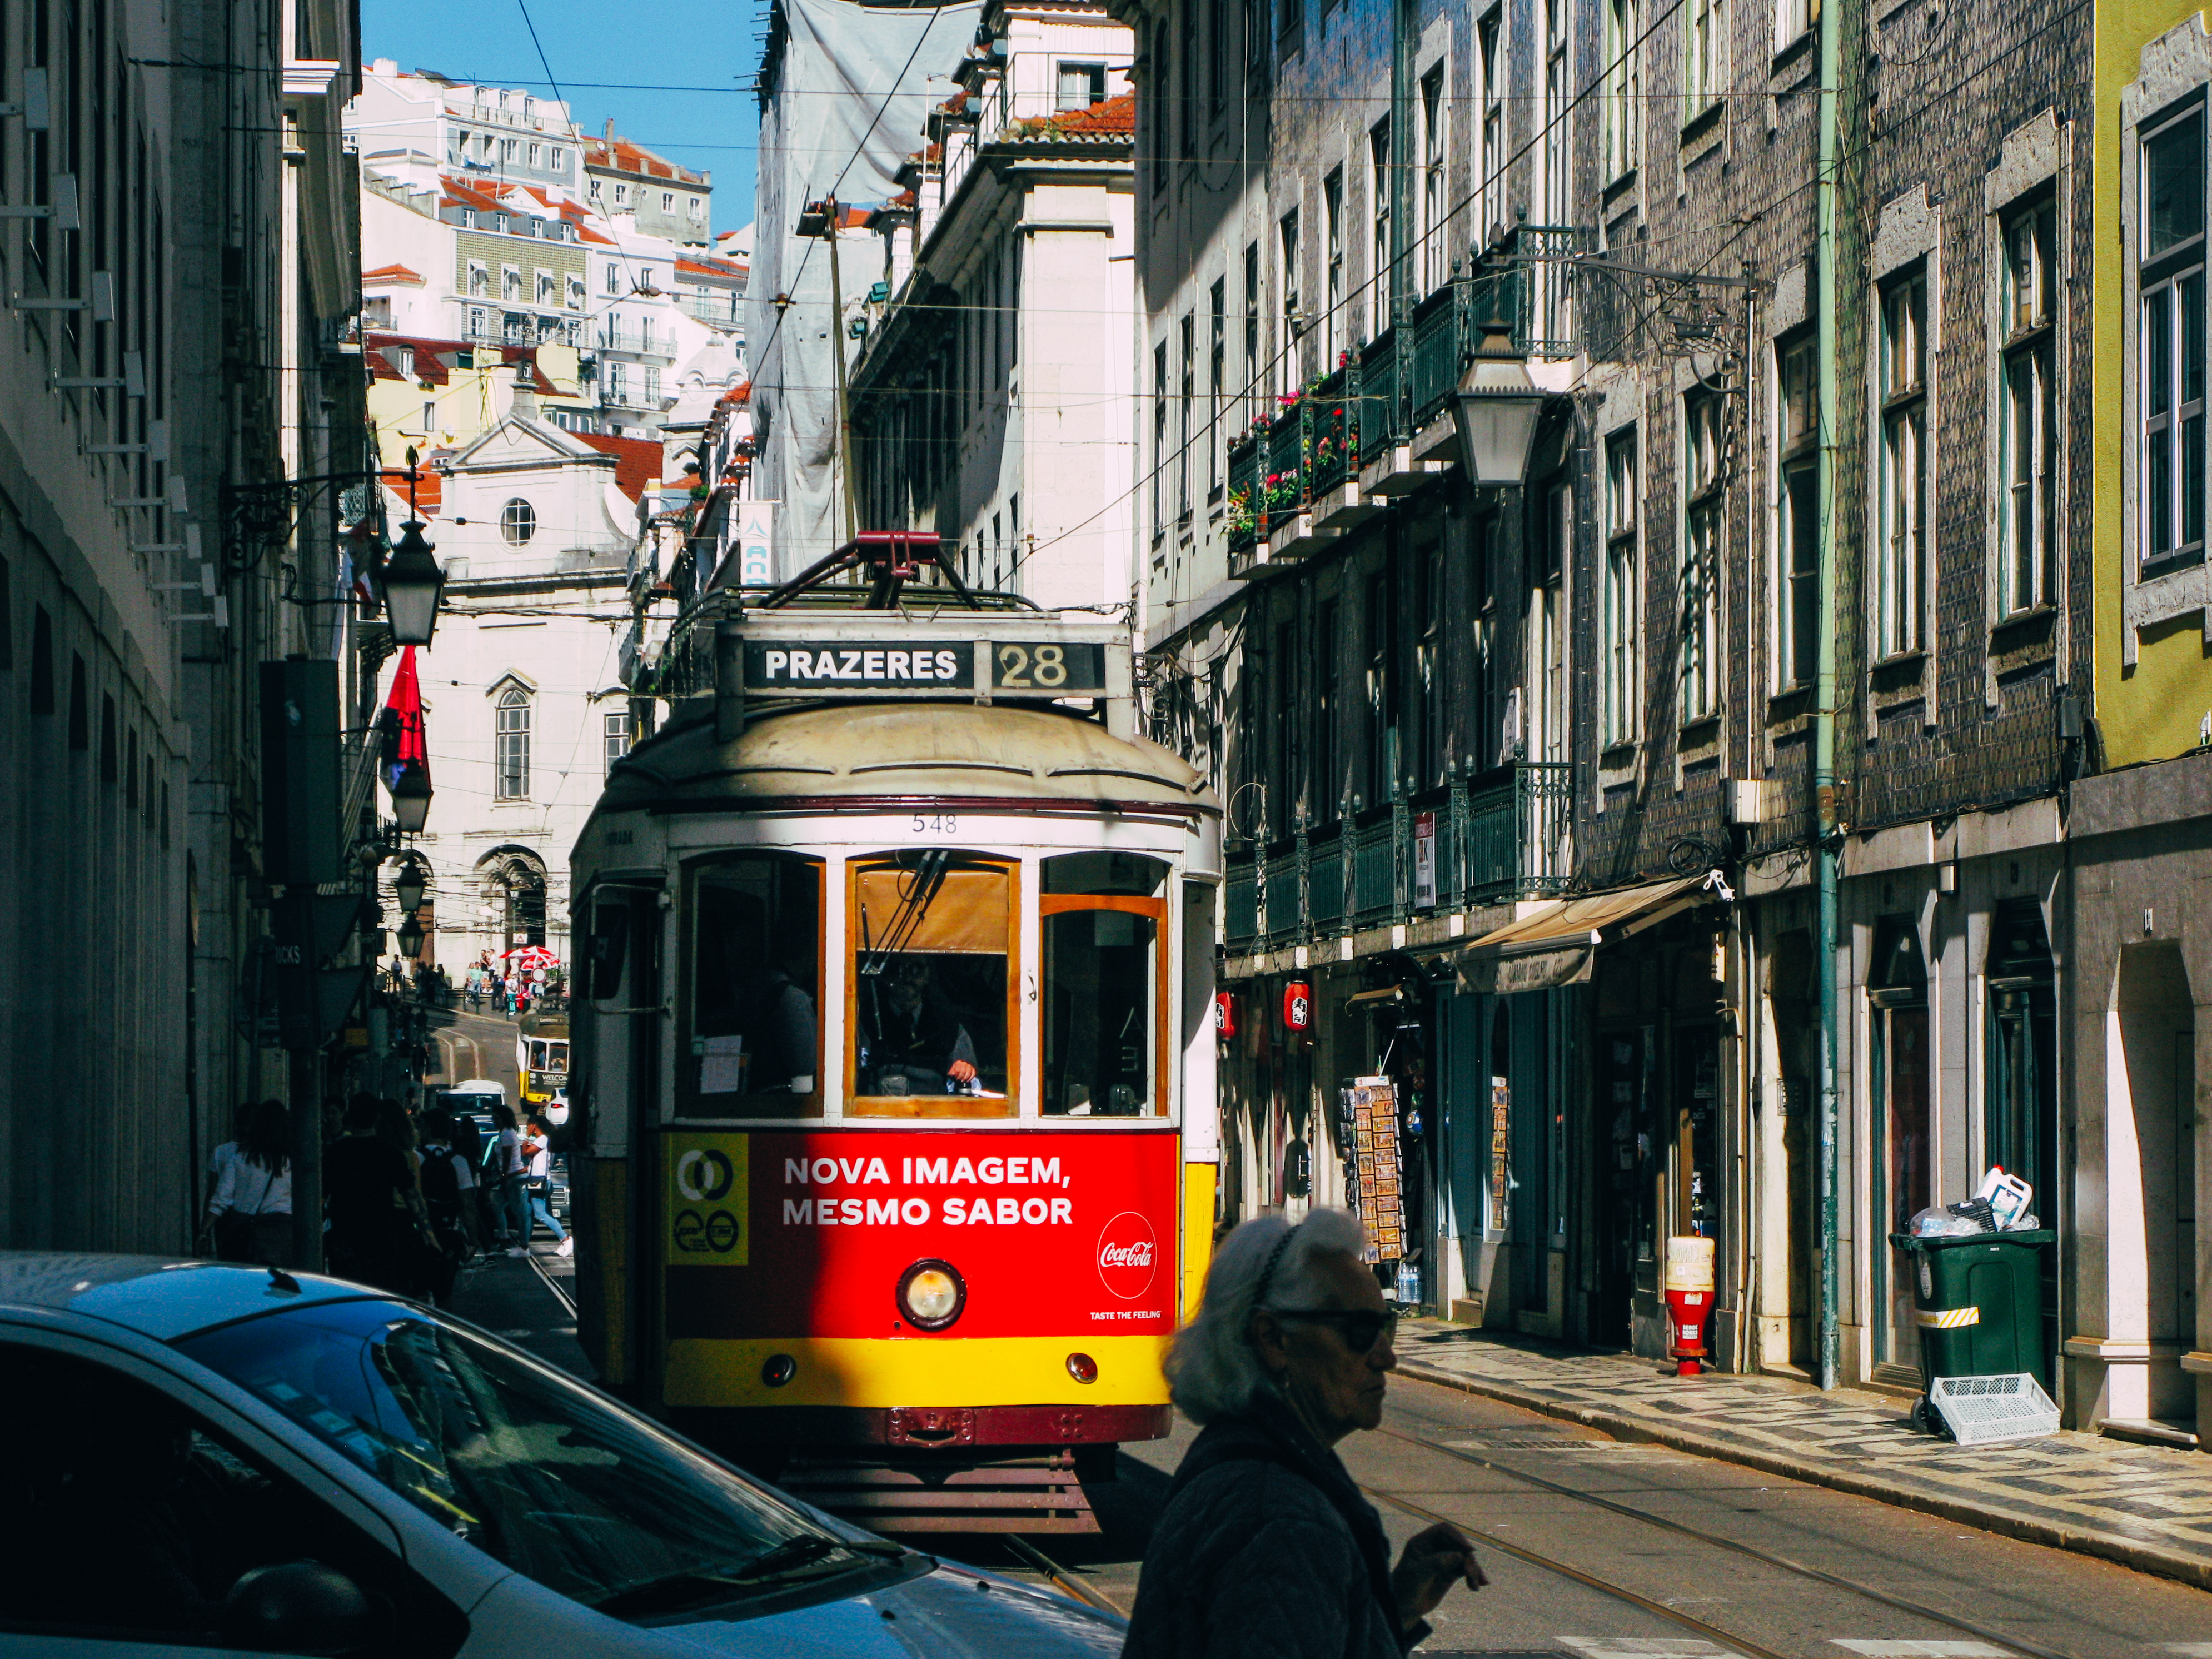
land vehicle, vehicle, transport, mode of transport, tram, metropolis, urban area, cable car, metropolitan area, neighbourhood, public transport, city, town, rolling stock, street, human settlement, downtown, electricity, architecture, electrical supply, bus, thoroughfare, double decker bus, lane, track